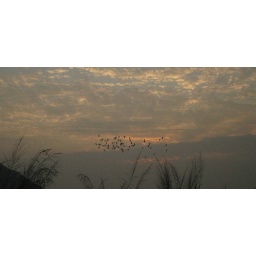
The sky in Lantau with birds